Caroline Brady (philologist)

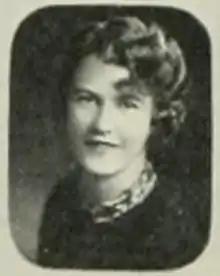

Caroline Agnes Brady (also known as Caroline Agnes Von Egmont Brady; October 3, 1905 – November 5, 1980) was an American philologist who specialised in Old English and Old Norse works. Her works included the 1943 book "The Legends of Ermanaric", based on her doctoral dissertation, and three influential papers on the Anglo-Saxon poem "Beowulf". She taught at the University of California, Berkeley, the University of Pennsylvania, Johns Hopkins University, and Harvard University, among other places.